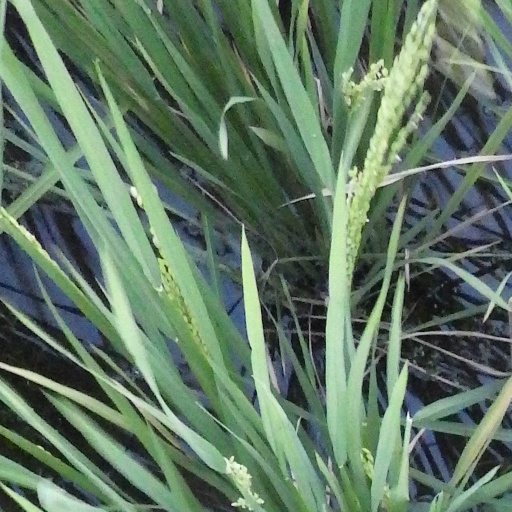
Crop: rice